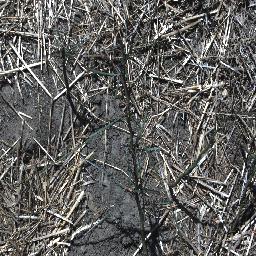
Label: parkinsonia